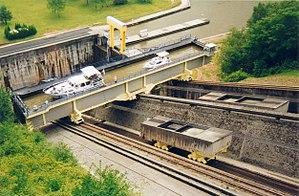
Cette page concerne les événements qui se sont produits durant l'année 1969 en Lorraine.
Le canal de la Marne au Rhin, long de 314 km et 178 écluses à l'origine, relie la Marne au Rhin. Par le canal latéral de la Marne, il est connecté au réseau navigable de la Seine vers l'Île-de-France et la Normandie.
Le sentier de grande randonnée 532 est comme le GR 53 et le GR 531 un parcours majoritairement alsacien parmi les sept GR du Massif des Vosges. Contrairement aux deux autres, il fait une très brève incursion dans les pays de Bitche, Phalsbourg et Dabo dans le département de la Moselle en Lorraine et finit sa course pour les derniers kilomètres dans le Territoire de Belfort. Le GR 532 part de Wœrth dans le Bas-Rhin pour se terminer à Belfort même. Son balisage est un rectangle jaune.
Un ascenseur à bateaux est un dispositif de franchissement de dénivelé pour bateaux, permettant à une embarcation de franchir rapidement de grandes différences de niveau entre deux plans d'eau.